Fuxin

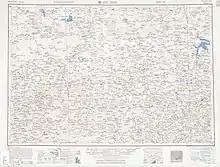
Map including Fuxin (labeled as FOU-HSIN (walled) ) (AMS, 1956)

Fuxin is a mining center in an agricultural region, producing mostly coal and agate. Fuxin is known as China's 'Agate City', with 50% of the nation's known deposits of the mineral being located there. The city also accounts for more than 90% of the country's agate products.